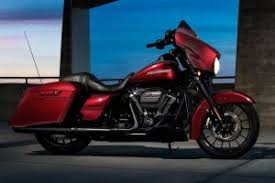
Vehicle type: Motorcycles